Emiratis

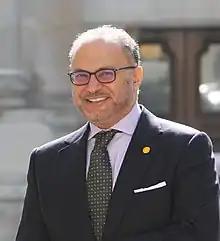
Anwar Gargash, the senior diplomatic advisor to the President of the United Arab Emirates.

Ajam Emiratis, also known as Ayam Emiratis, Persian Emiratis or Iranian Emiratis, are Emiratis of Persian and Iranian descent. Majority of Ajam Emiratis trace their ancestral roots to Southern Iran, particularly the provinces of Fars and Hormozgan. The migration of Persians to Eastern Arabia, including the UAE, has occurred over centuries as historically, Persians have played a significant role in the cultural and economic development of what is now the UAE. The region, known as Magan and the province of Mazun in ancient times, was subject to various Persian empires, including the Achaemenid, Parthian, and Sassanian dynasties and a significant trading partner of the ancient Elam. Persian influence extended beyond political control to include trade, commerce, and cultural exchange. Moreover, the historical presence of the Kingdom of Hormuz, an influential Persian Gulf trading kingdom which controlled both sides of the gulf, further strengthened ties between Persians and Eastern Arabians.